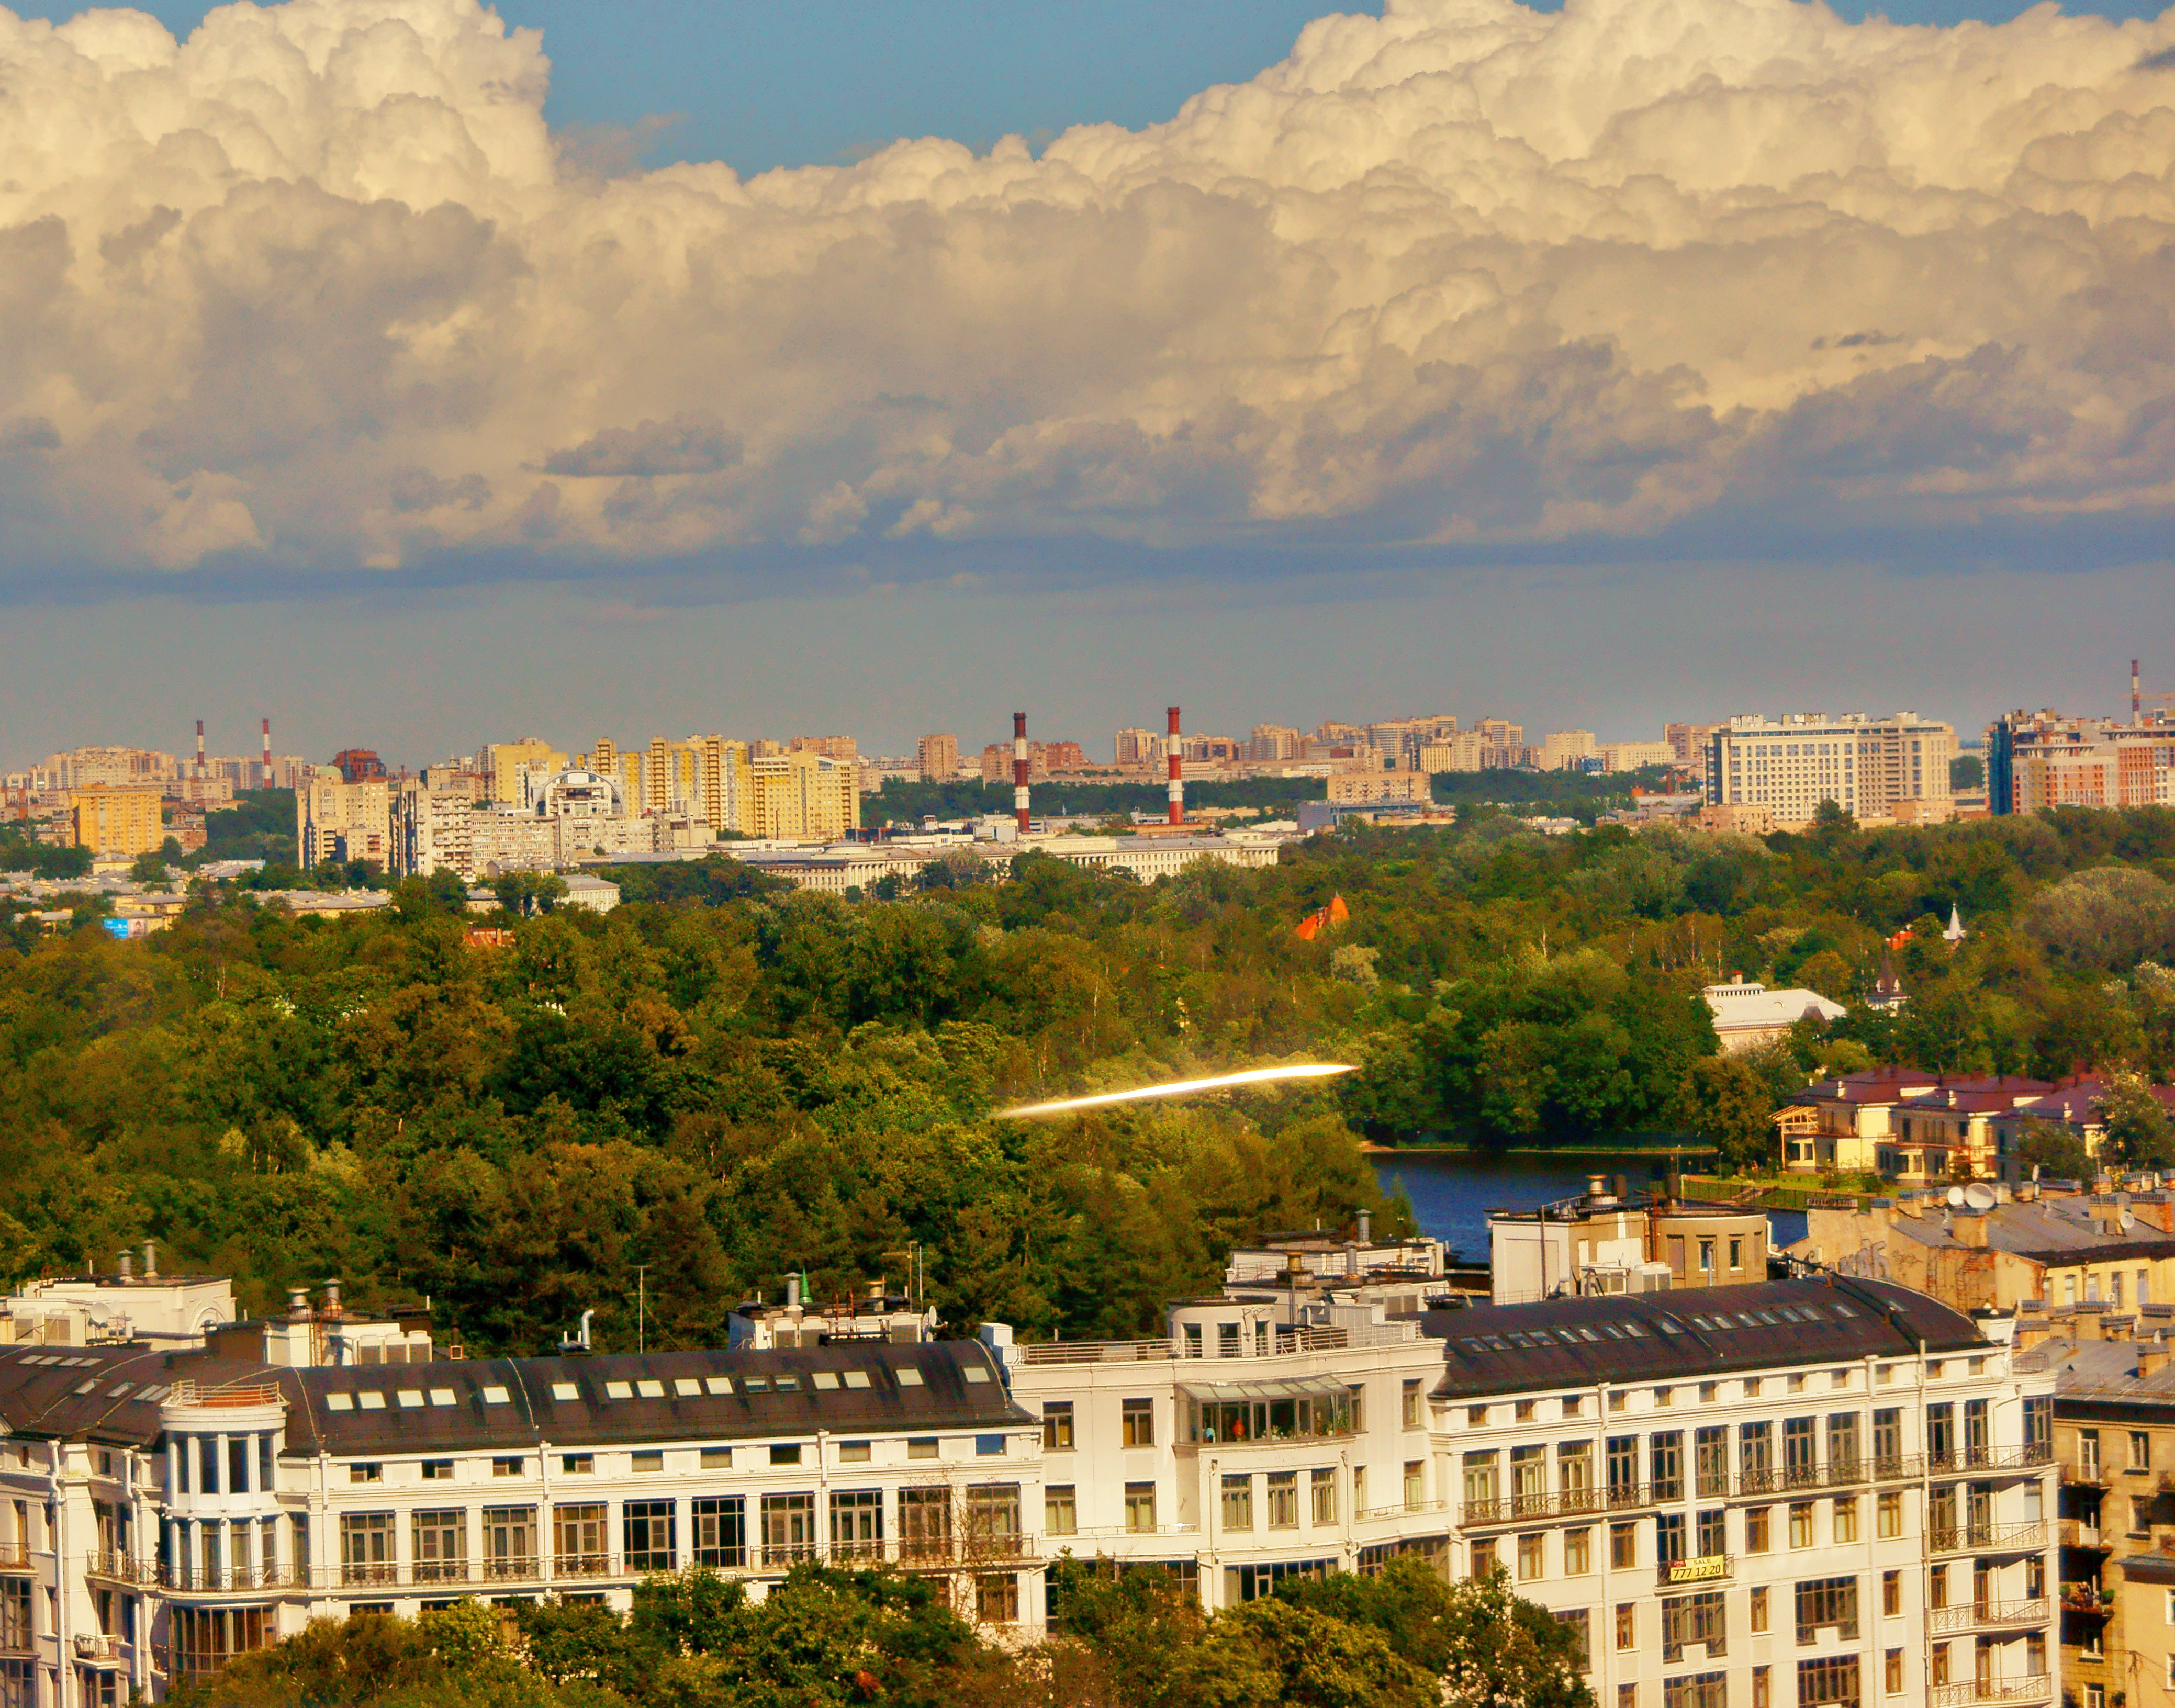
horizon, architecture, sky, skyline, glass, town, roof, building, city, skyscraper, wall, cityscape, panorama, downtown, summer, dusk, evening, landmark, blue, brick, trees, clouds, day, neighbourhood, st petersburg russia, urban area, residential area, human settlement